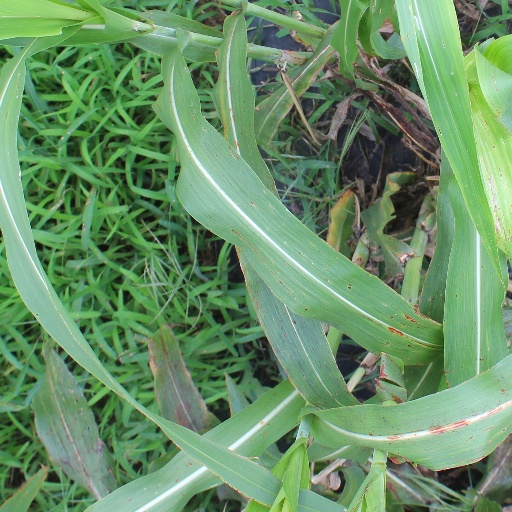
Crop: sorghum